Charles W. Noyes House

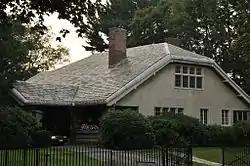

The Charles W. Noyes House is a historic single-family bungalow located at 271 Chestnut Street in the village of West Newton in Newton, Massachusetts. It was built in 1914 and was designed in the American Craftsman style of architecture by Boston-based architect Hubert G. Ripley of Ripley & Le Boutillier. It is stories in height, with a stuccoed exterior and a broad, shallow-pitched, clipped-gable roof. The street-facing façade has banks of small-paned windows at each level. It was owned by a lawyer named Charles W. Noyes.